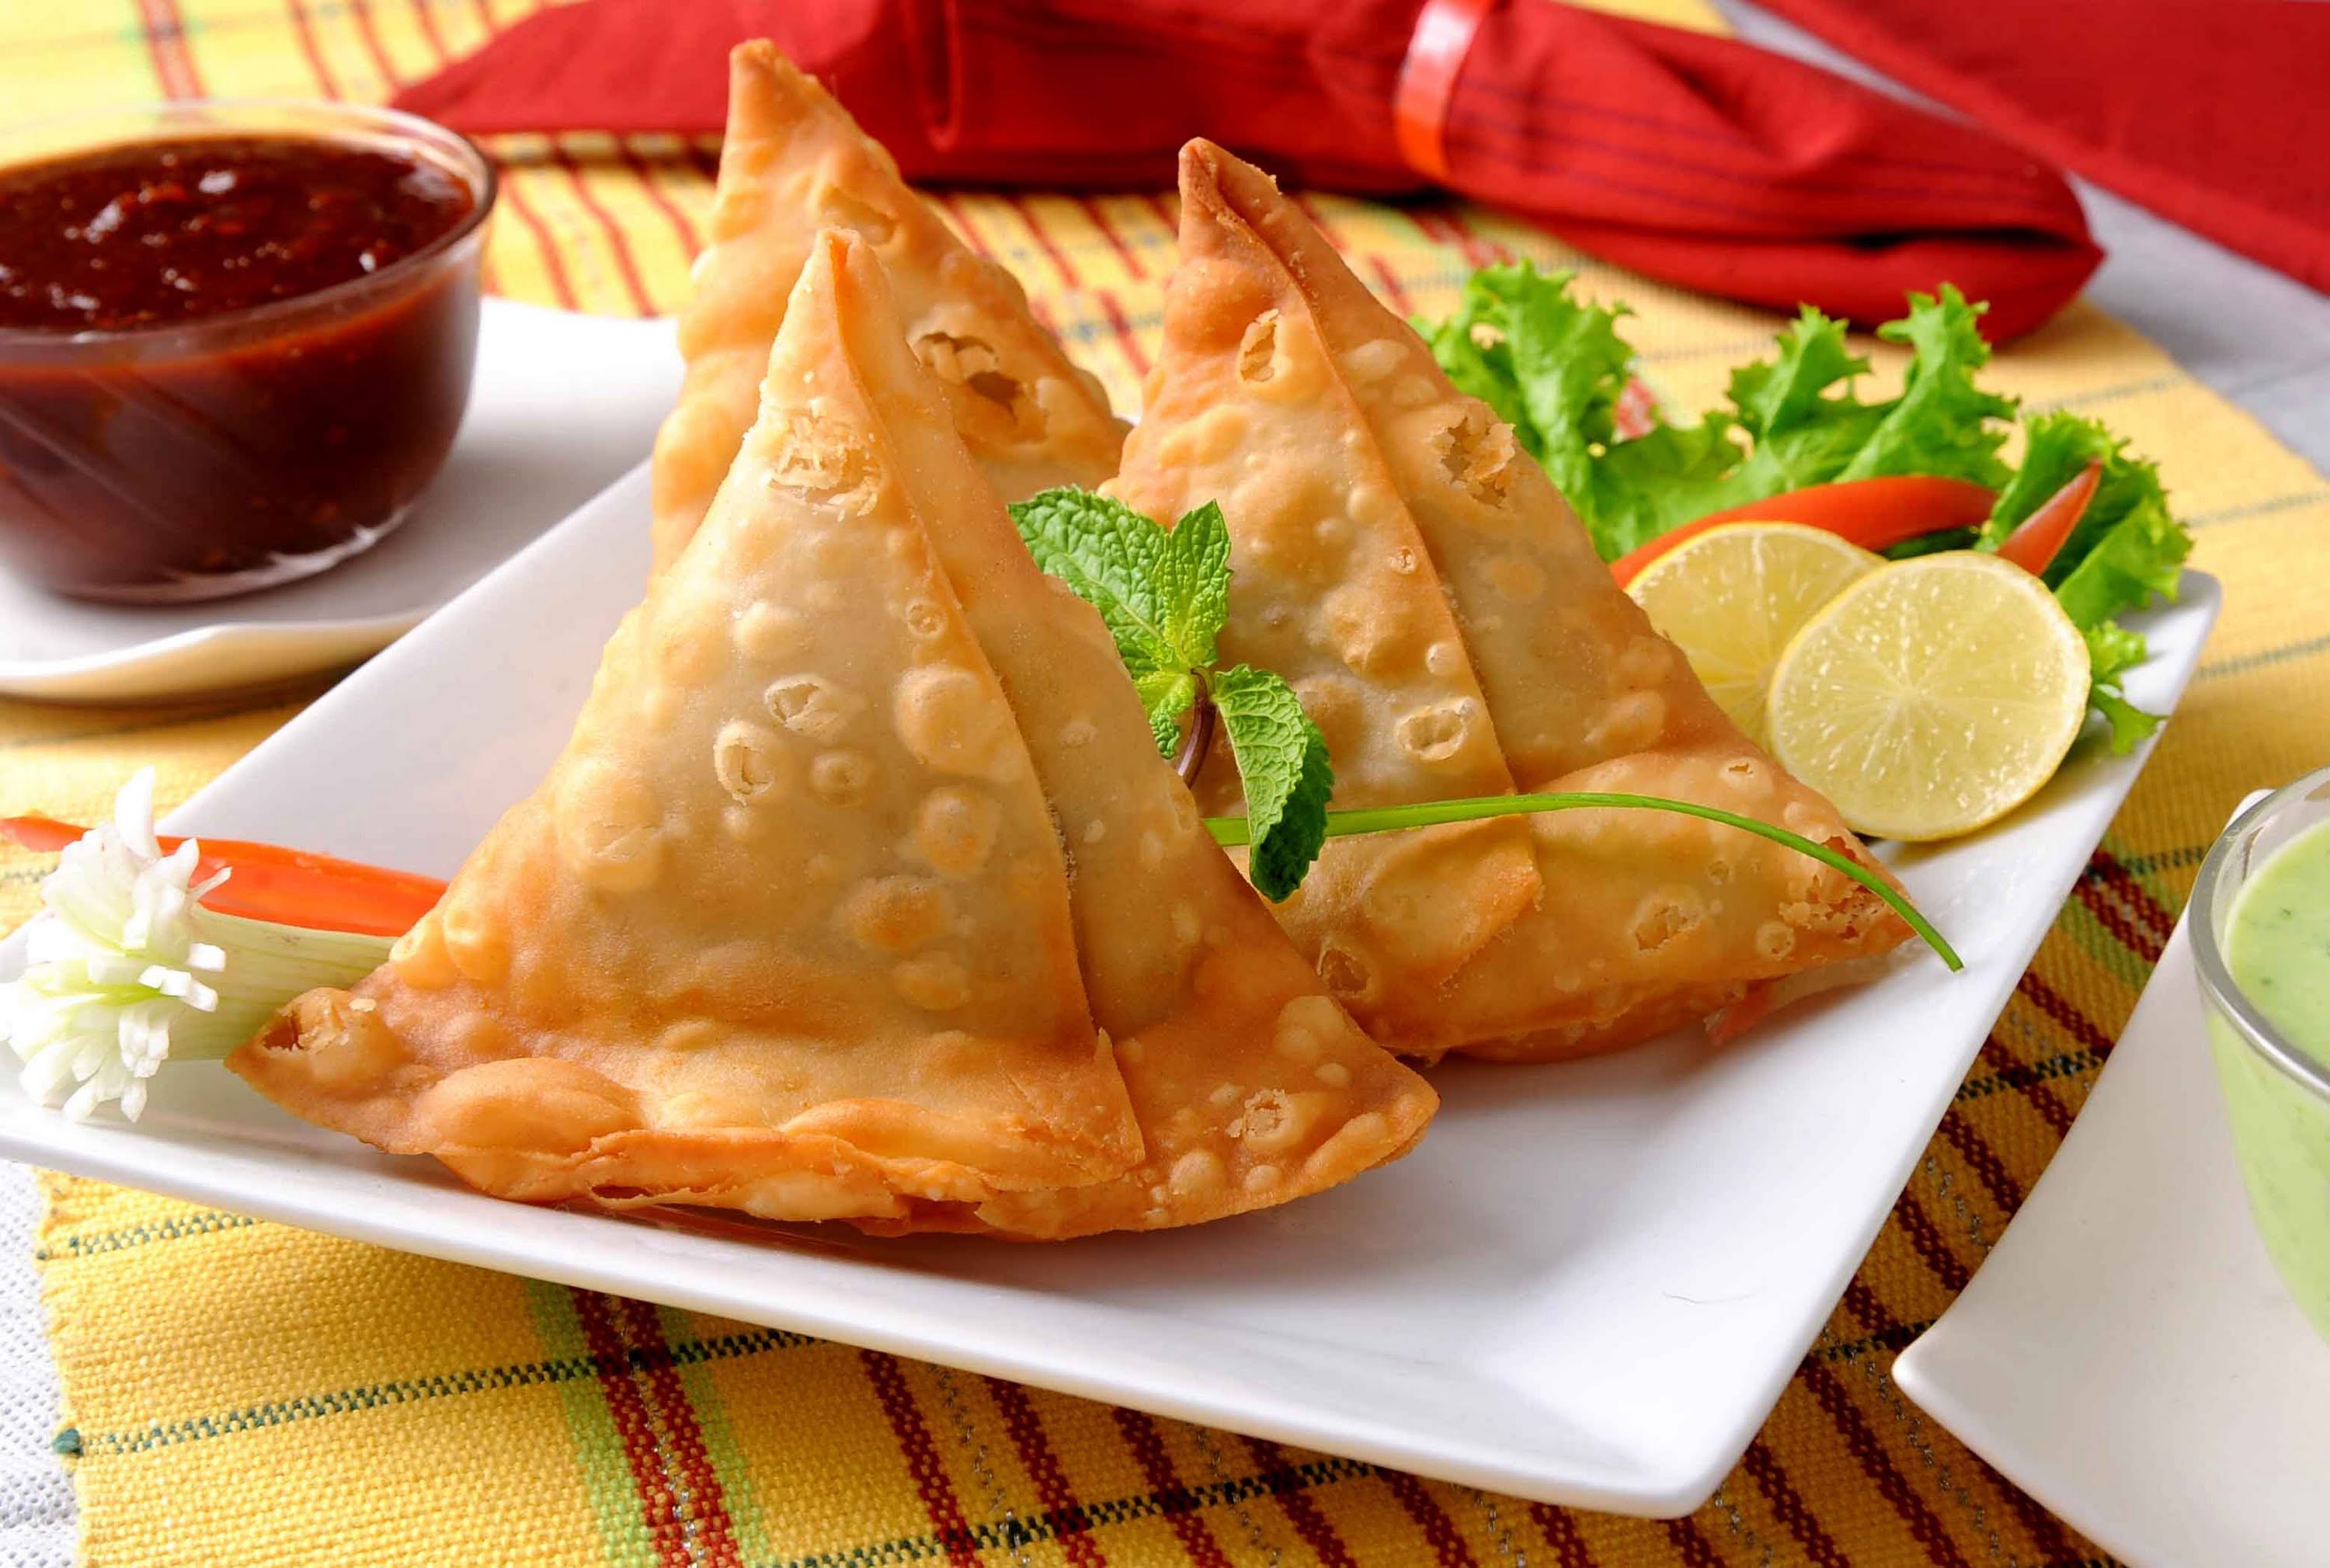
Dish: samosa